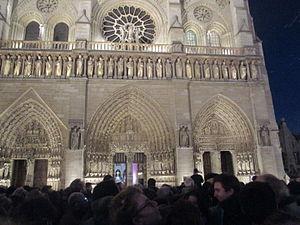
Messe à ND de Paris pour les victimes des attentats du 13 novembre 2015 et pour la France.